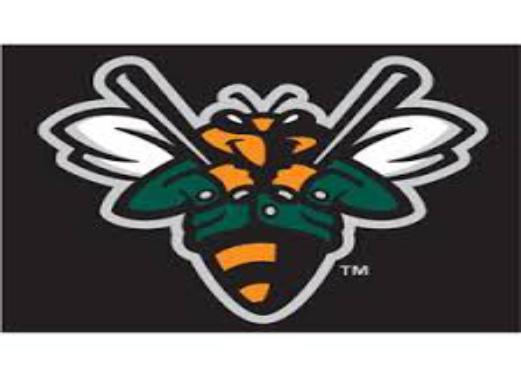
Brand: Augusta
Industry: Others